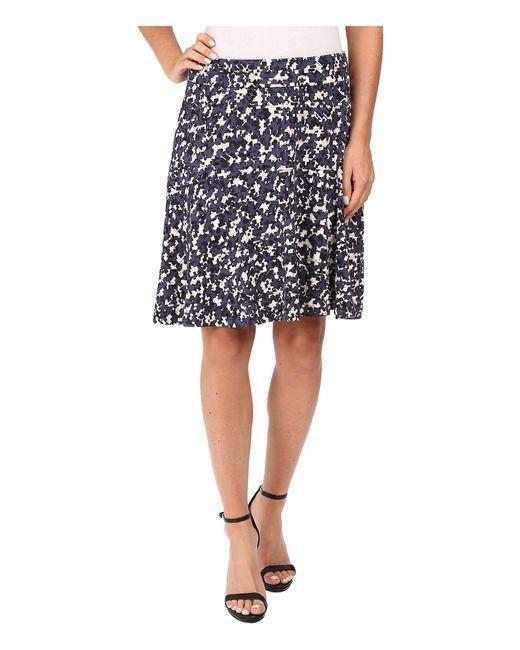
Floraler Volantrock mit Rüschen für Damen Mini